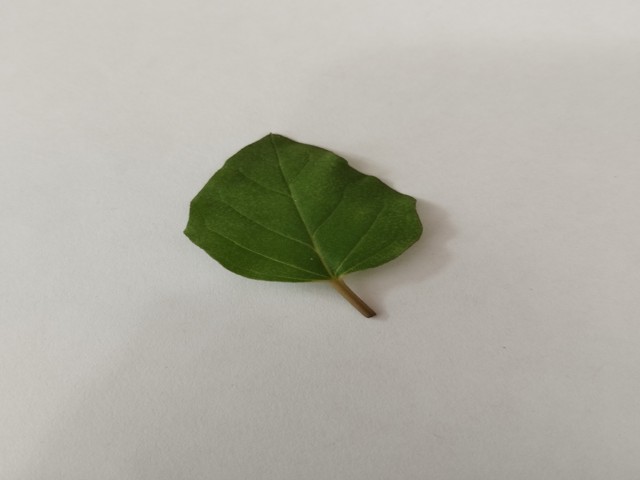
Plant: punarnava